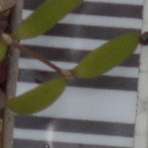
Label: fat_hen